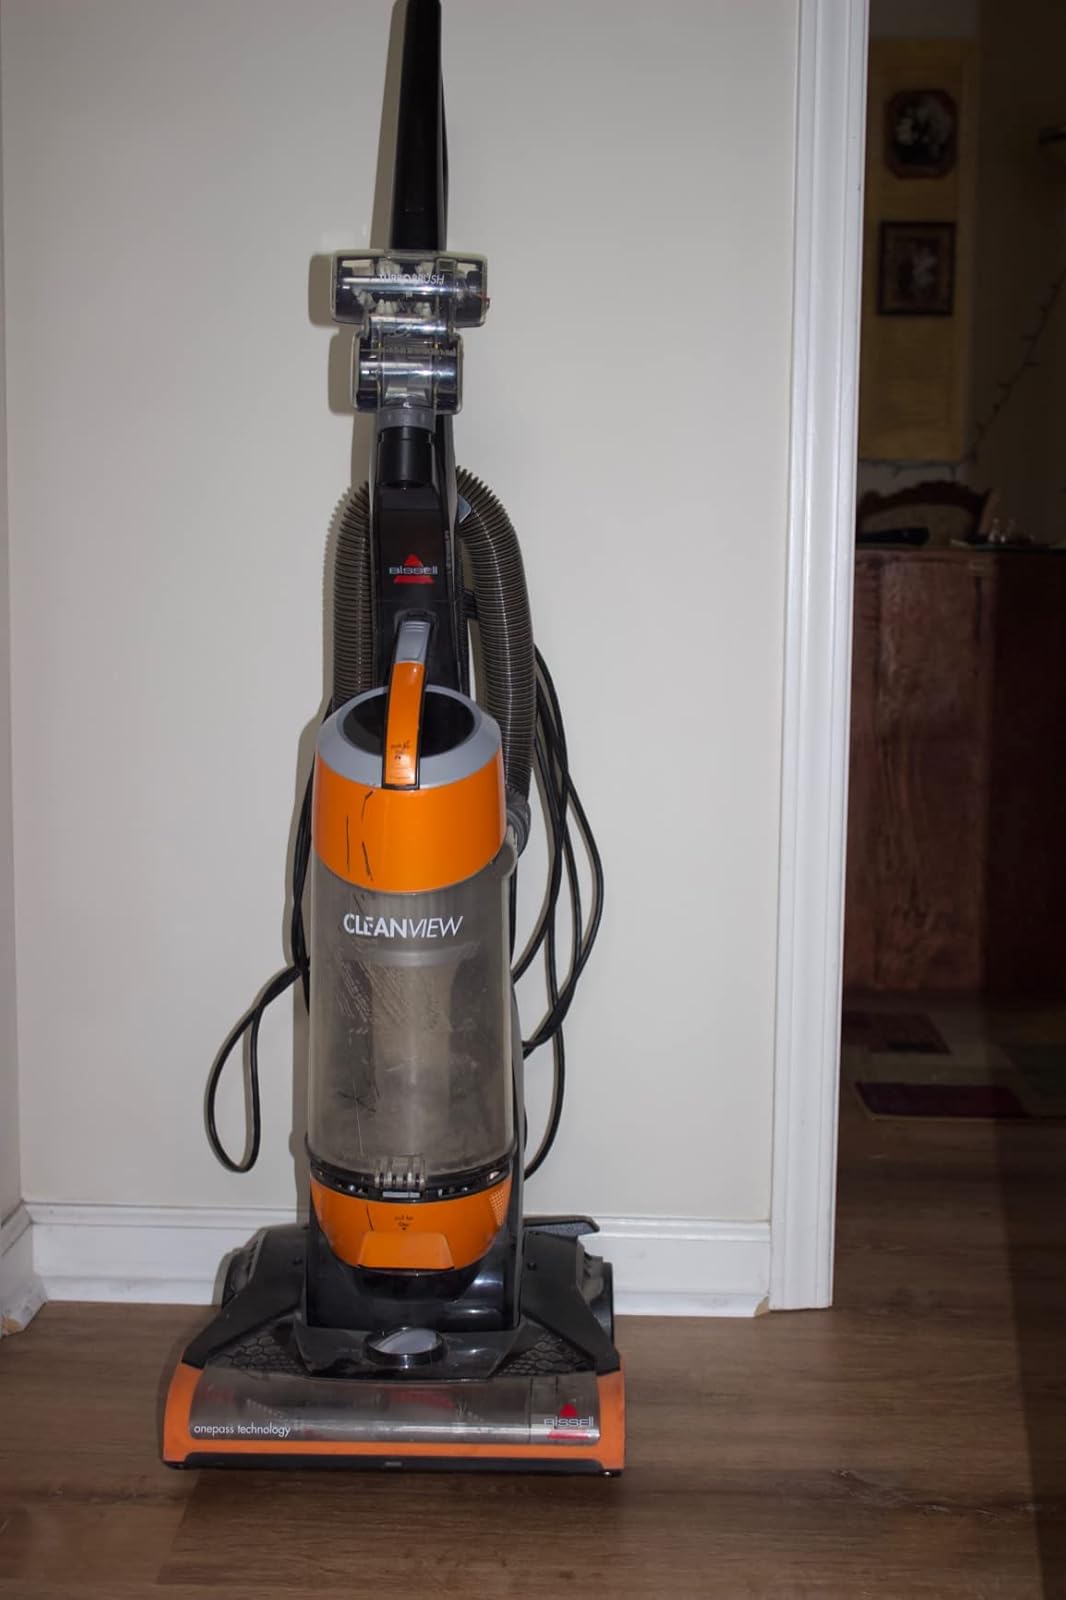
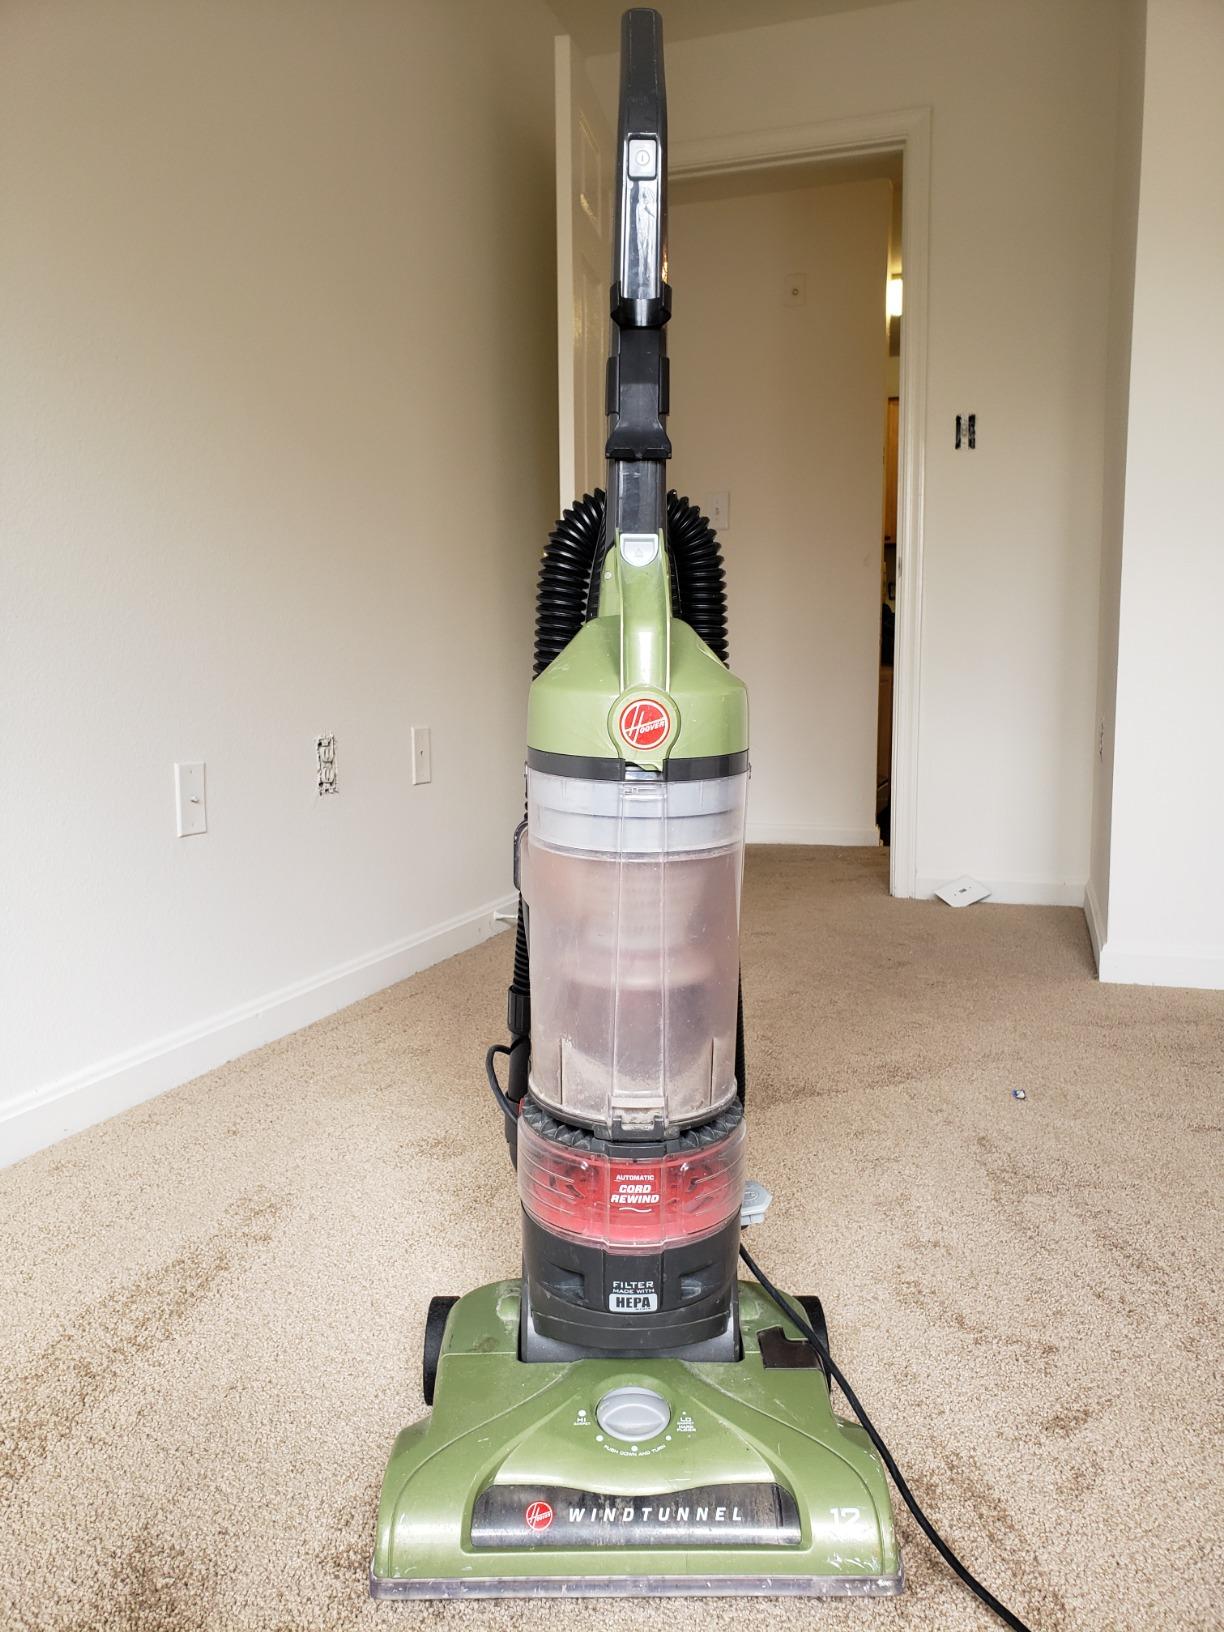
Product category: items_vacuum
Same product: no